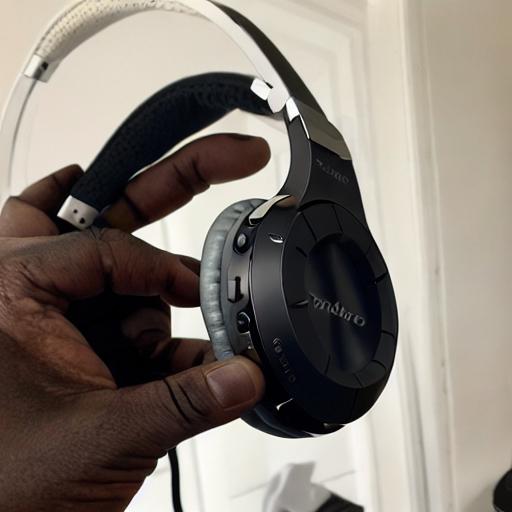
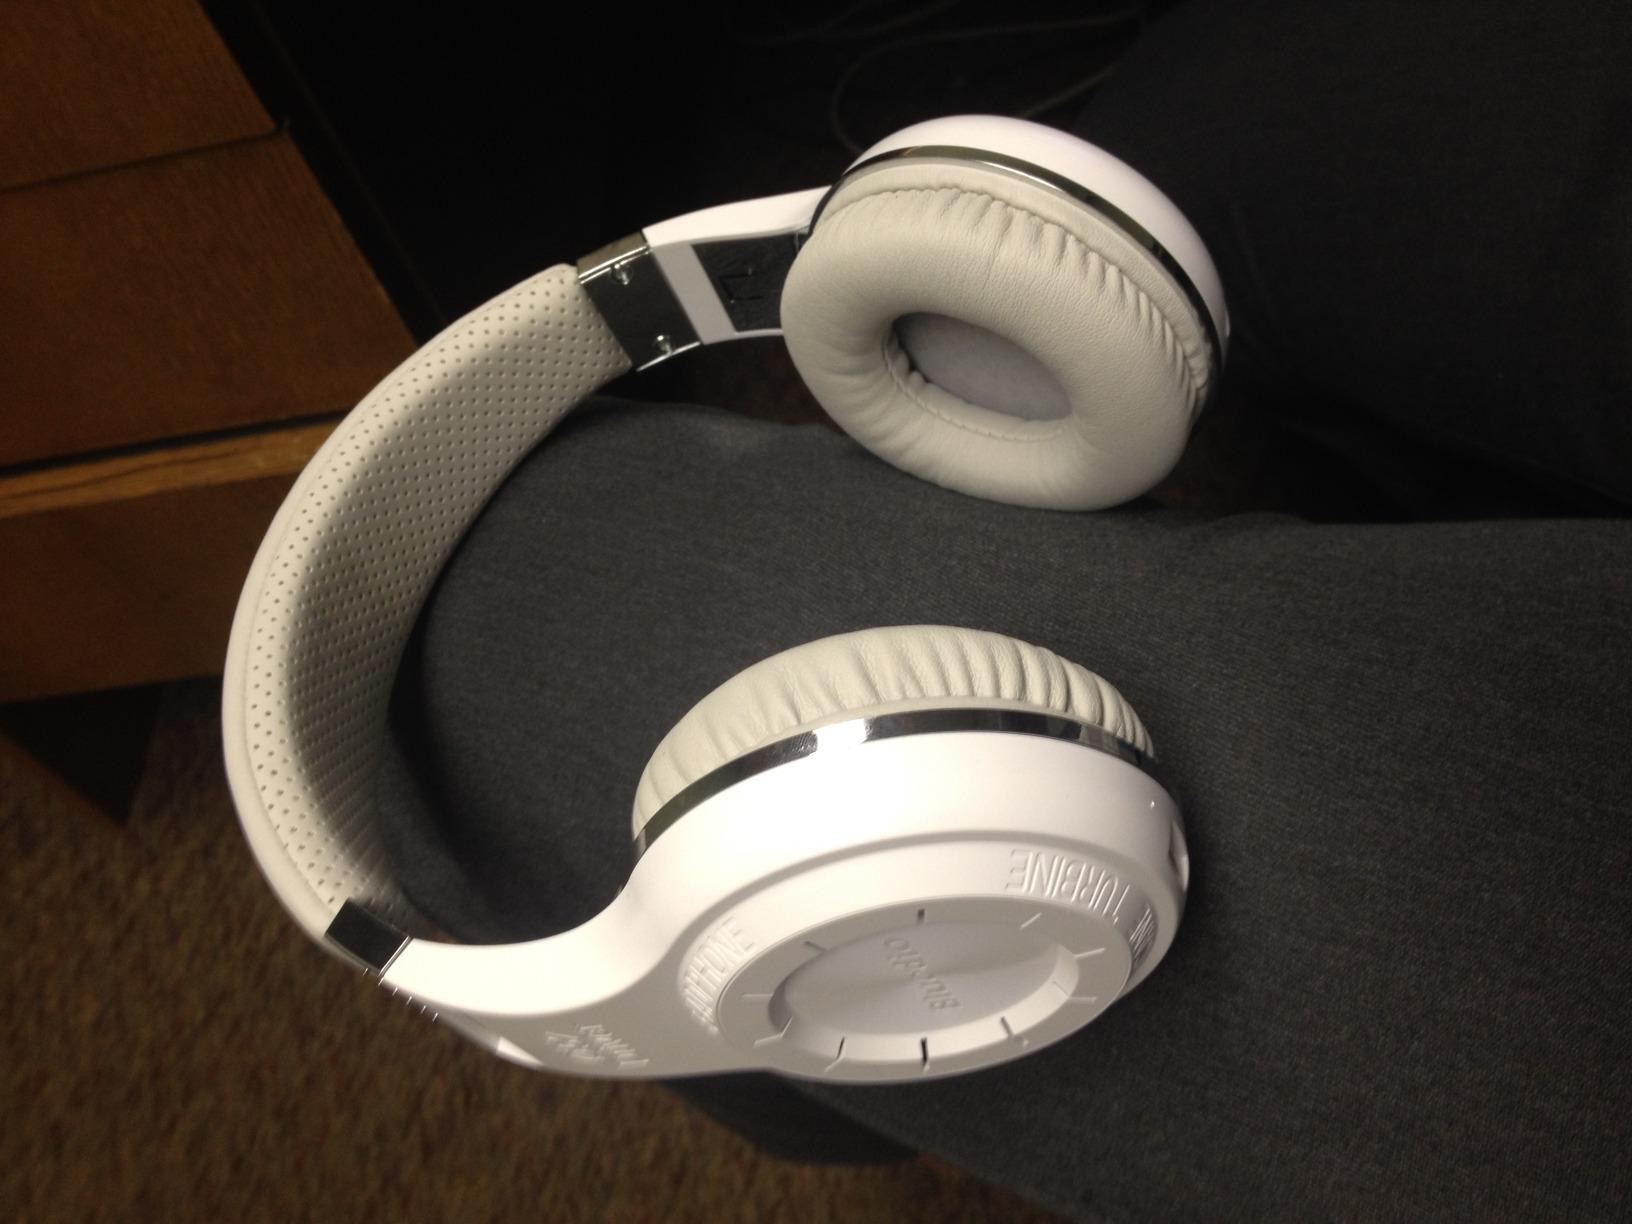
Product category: headphones
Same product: no